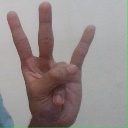
अक्षर: क्ष